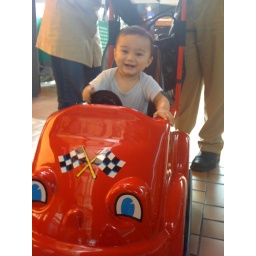
A real boy .... Fascinated by the car ride